Nirmal Kumar Dutta

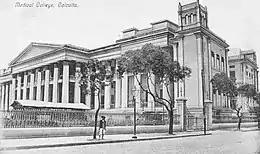
Calcutta Medical College in 1910

N. K. Dutta, born on 1 December 1913 in the Indian state of West Bengal, did his graduate studies in medicine at Calcutta Medical College of the University of Calcutta and after earning an MBBS, moved to Oxford University for his higher studies from where he secured a DPhil in 1949. Subsequently, he had a second stint at Oxford when he received the degree of DSc from the institution in 1964. A major part of his career was at Haffkine Institute, one of the oldest medical research institutes in India where he served as its director. He also served as the deputy director general of the Indian Council of Medical Research.